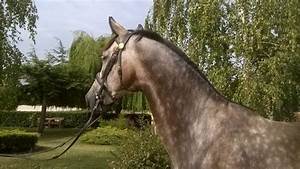
Label: horse